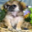
Label: dog